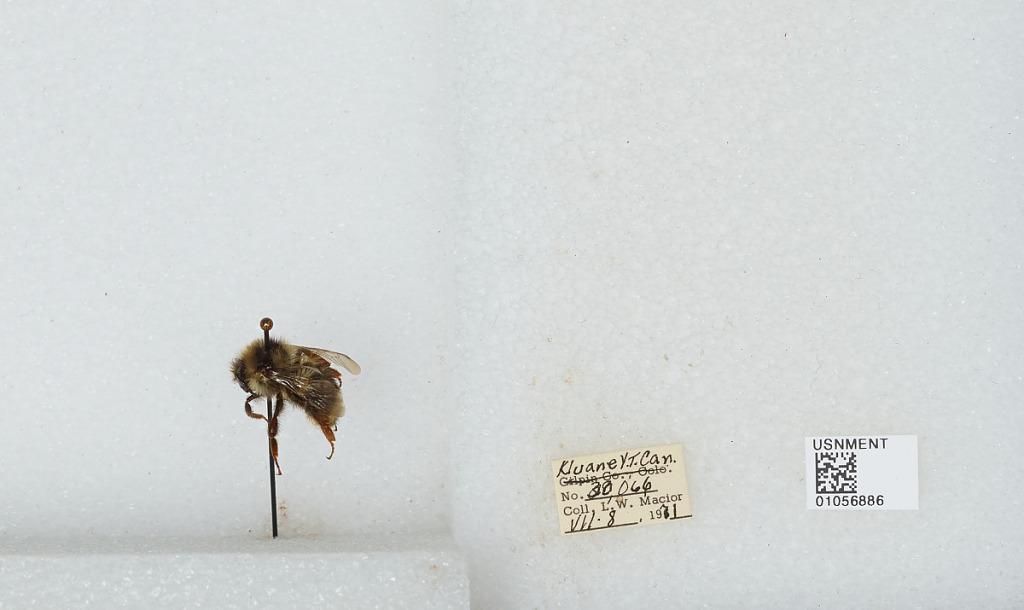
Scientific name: Bombus bifarius nearcticus
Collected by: L. Macior
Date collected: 1971-7-8
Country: Canada
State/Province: Yukon Territory
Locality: Kluane
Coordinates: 60.75, -139.5